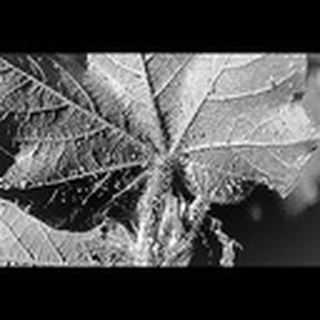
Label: cotton_aphids